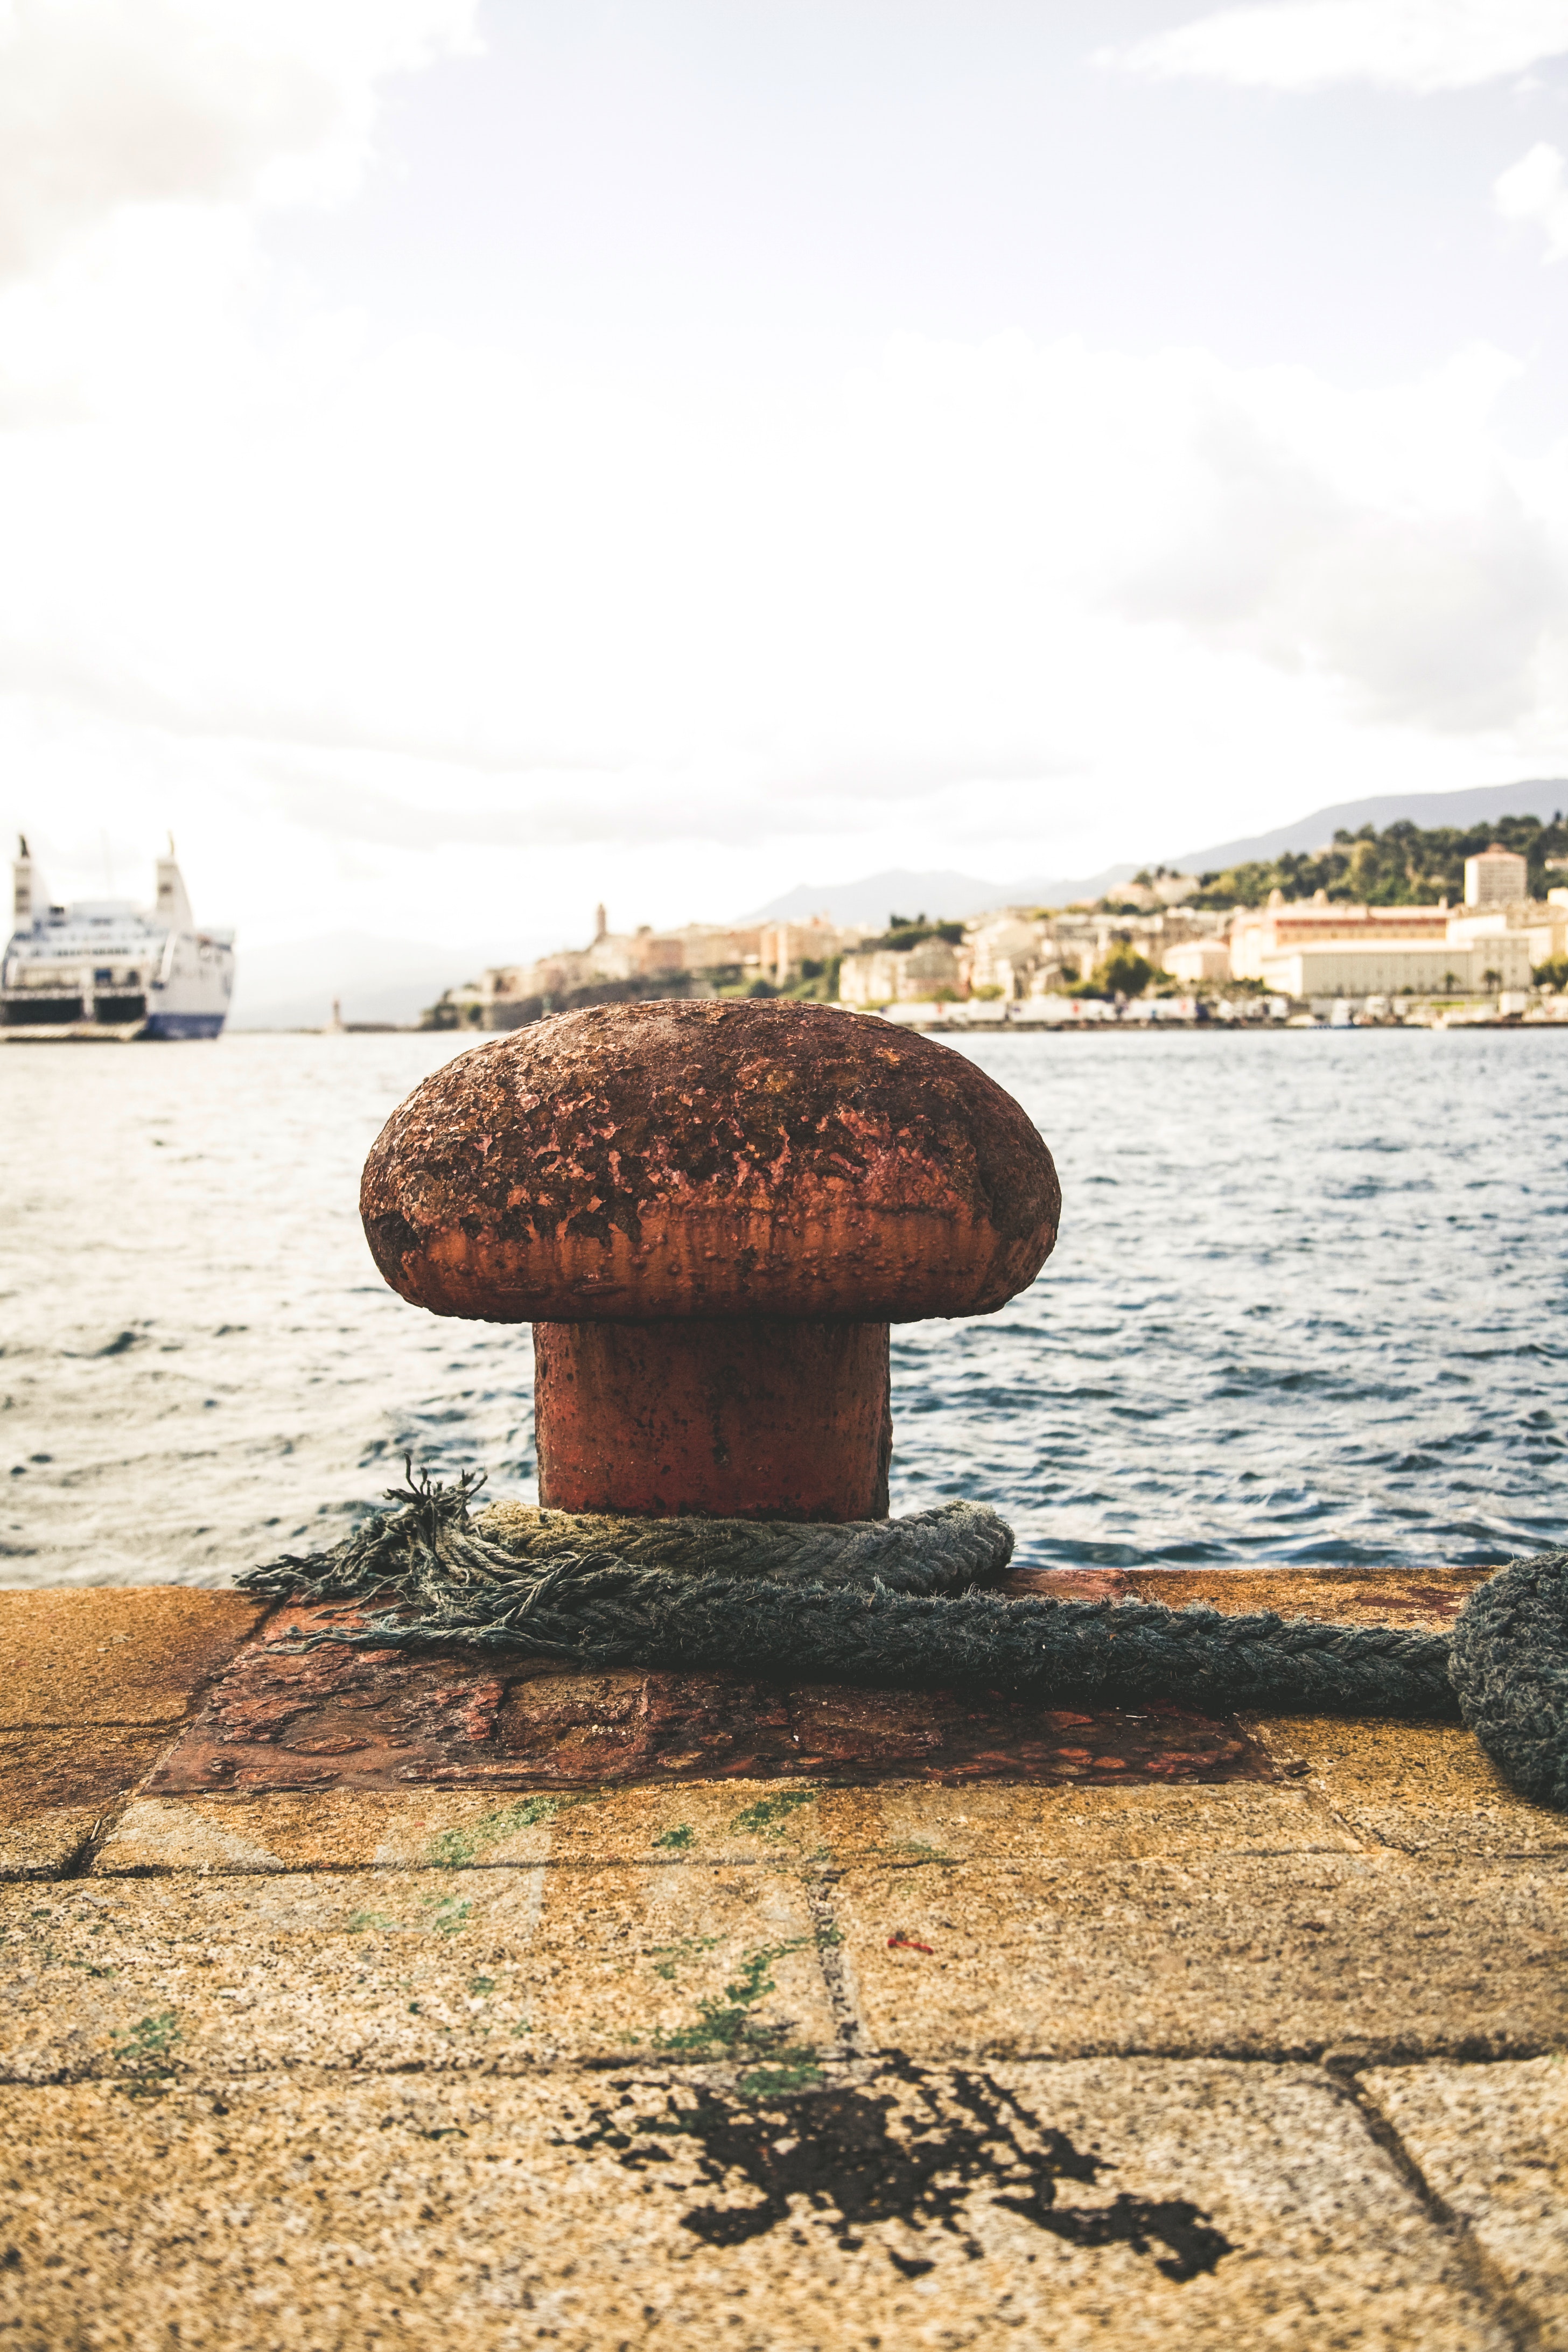
water, sea, sky, rock, tree, vacation, coast, beach, cloud, landscape, tourism, ocean, wheel